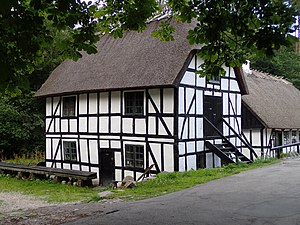
Moesgård Skovmølle / Galleri
Møllehuset ved Moesgård Skovmølle.
Moesgård Skovmølle, eller blot Skovmøllen, er en vandmølleved Giber Å syd for Aarhus, beliggende i gåafstand fra Moesgård Museum. Møllen omtales første gang i 1570. Møllebygningen i bindingsværk er fra 1785 og 1852, mens det nuværende stuehus er fra 1824. Mølledriften stoppede i 1910, hvorefter stedet virkede som traktørsted, der siden 1800-tallet har været et udflugtsmål for aarhusianerne. I dag drives Restaurant Skovmøllen fra en del af møllens tilknyttede bygninger.